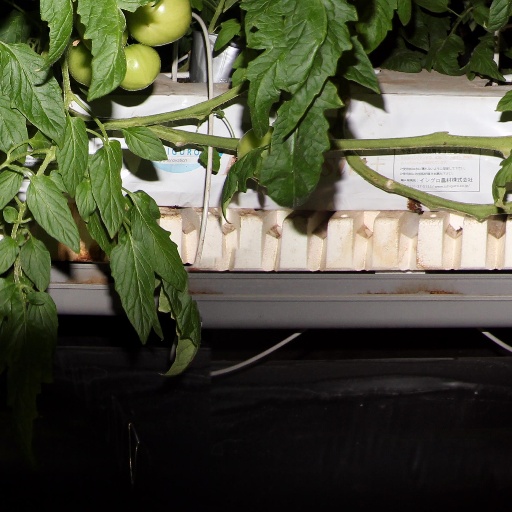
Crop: tomato